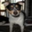
Label: dog